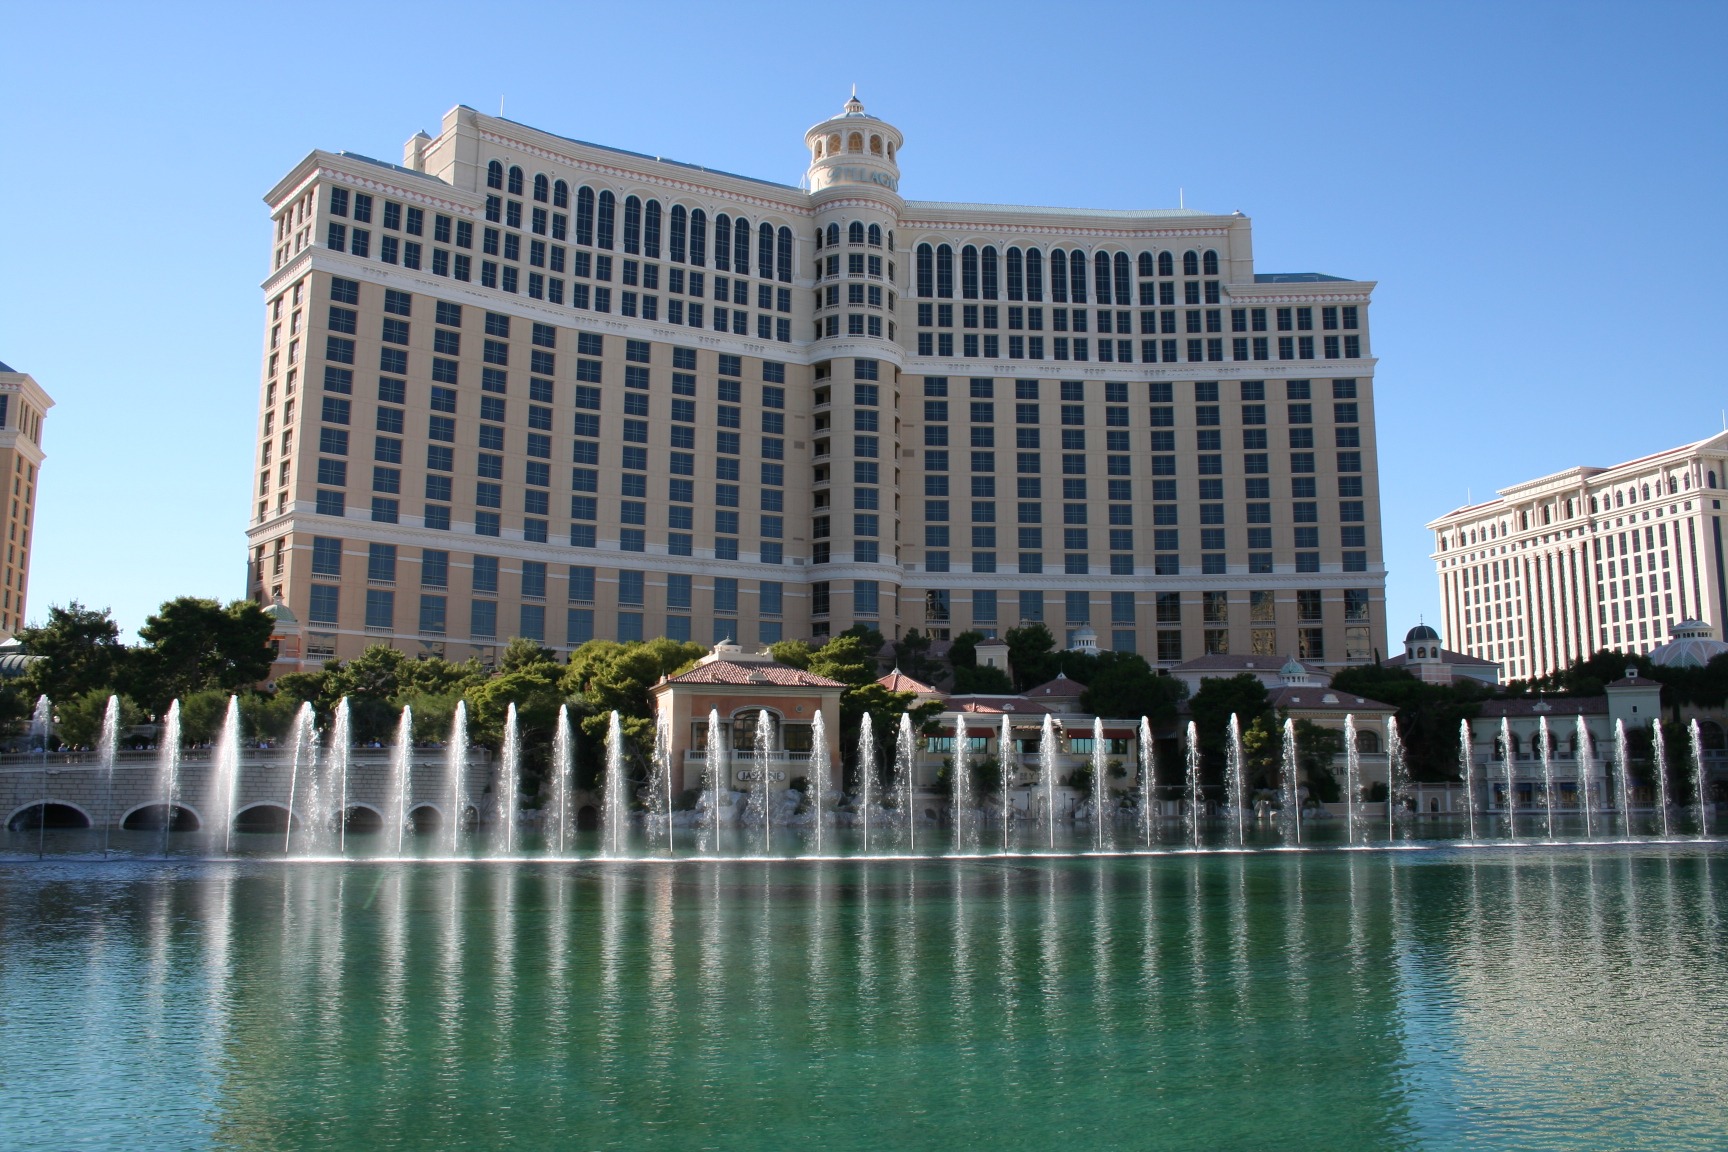
skyline, building, palace, city, skyscraper, cityscape, downtown, reflection, plaza, usa, landmark, tower block, fountain, fountains, water feature, condominium, las vegas, mirage, reflecting pool